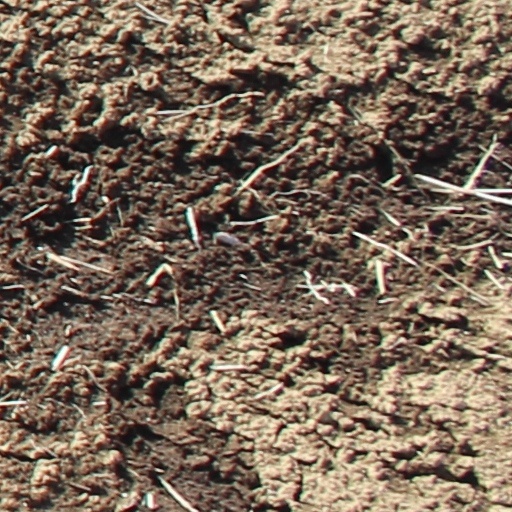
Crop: wheat